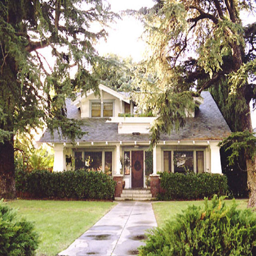
what sort of home would you be most comfortable in ?